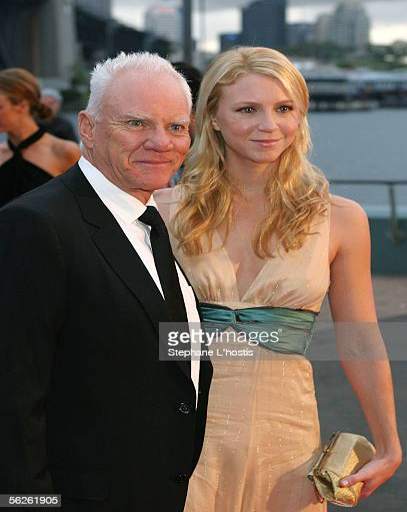
actor and his daughter arrive at awards